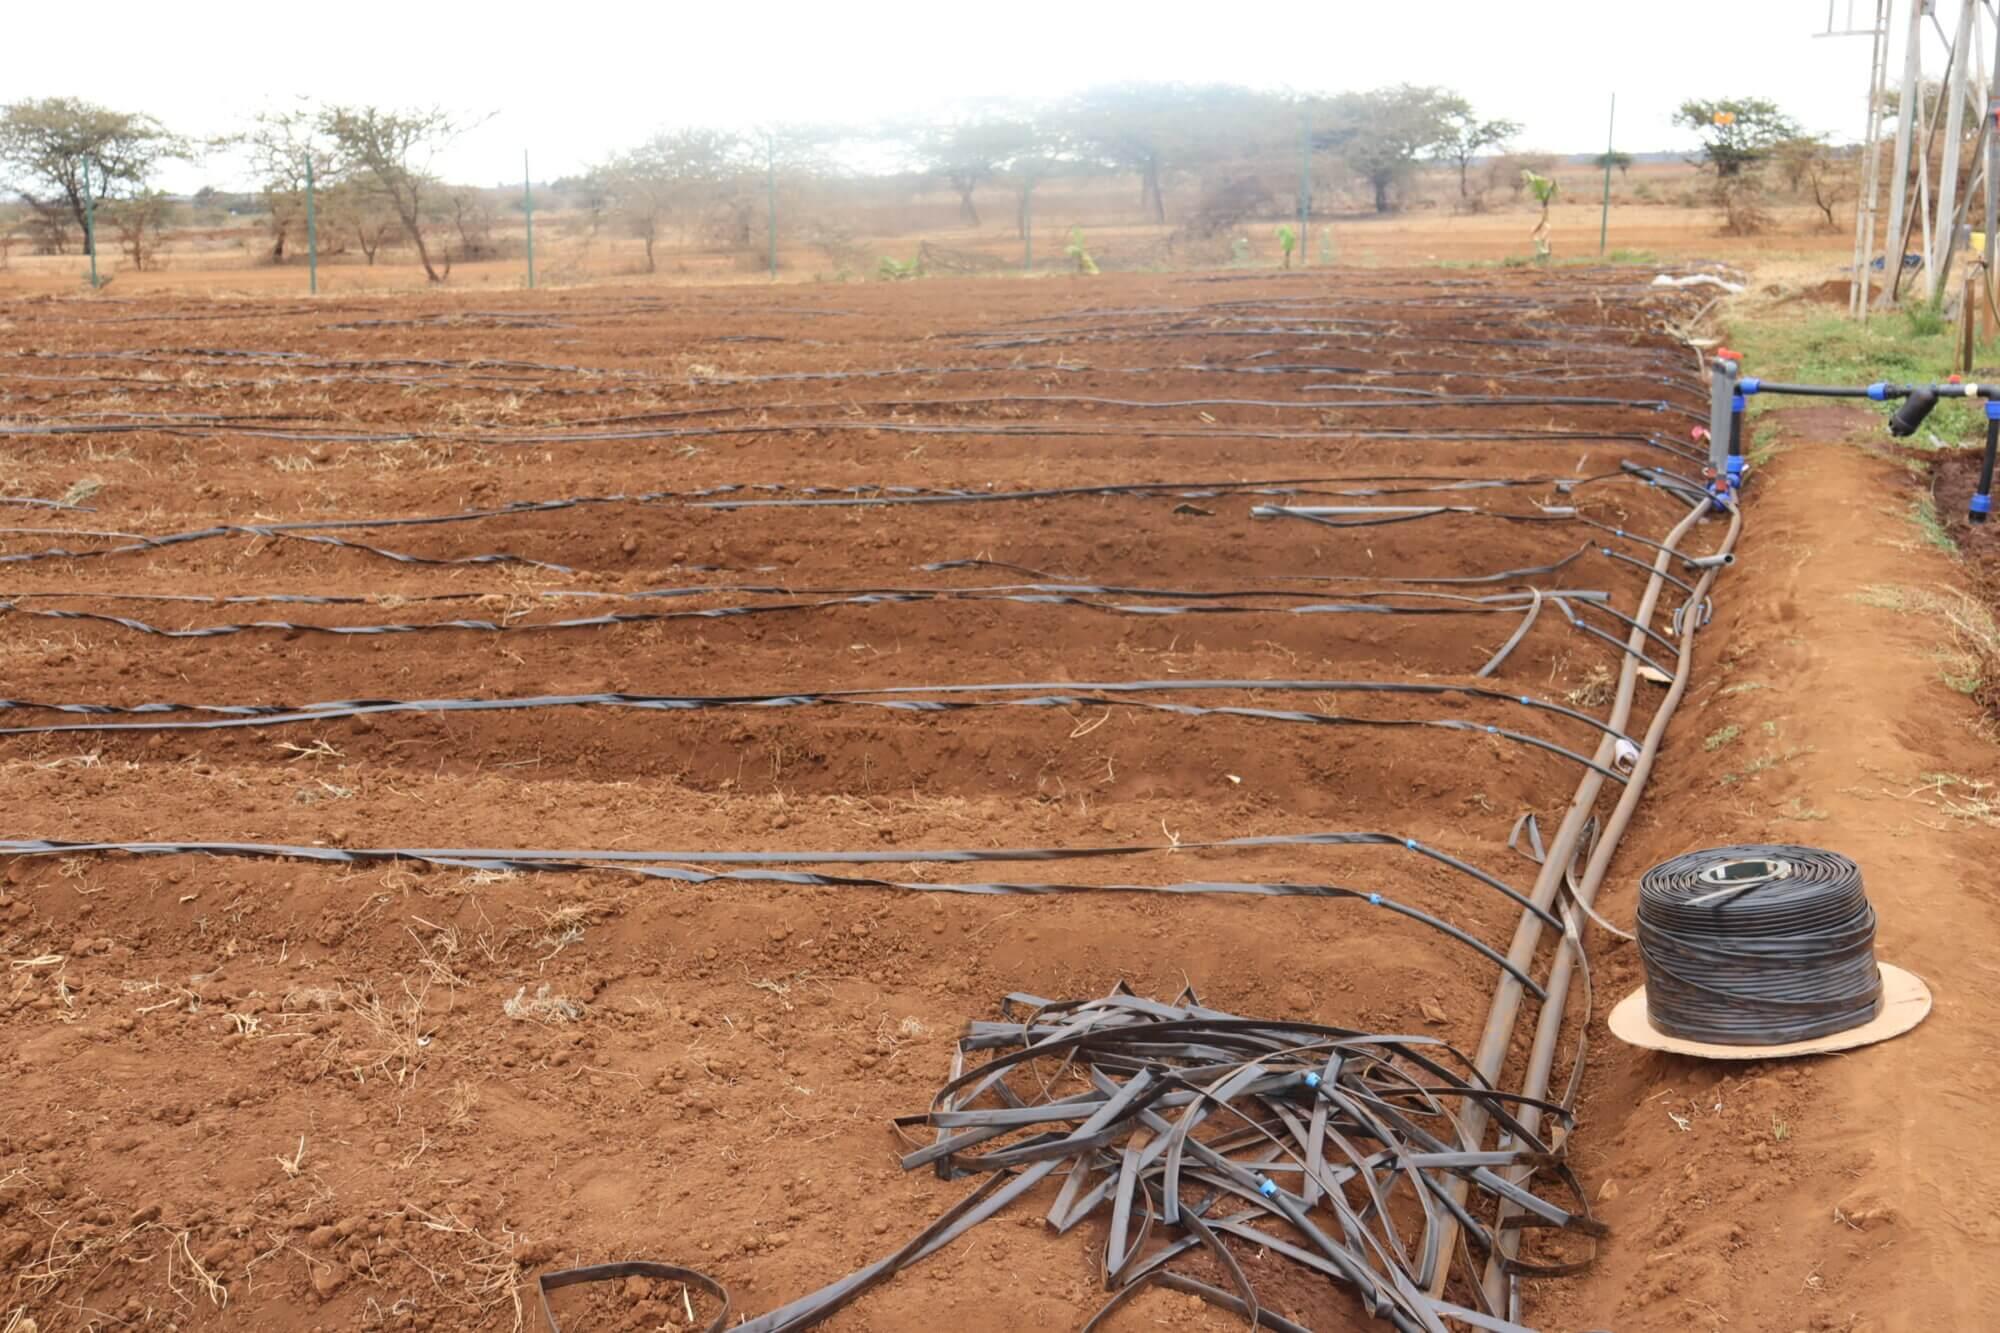
Hili ni shamba lenye udongo mwekundu ambapo mfumo wa umwagiliaji wa matone unawekwa na mabomba na vifaa vingine vya umwagiliaji, vinaonekana vikiwa vimelala chini tayari kwa matumizi na kuna miti inayoonekana kwa umbali.